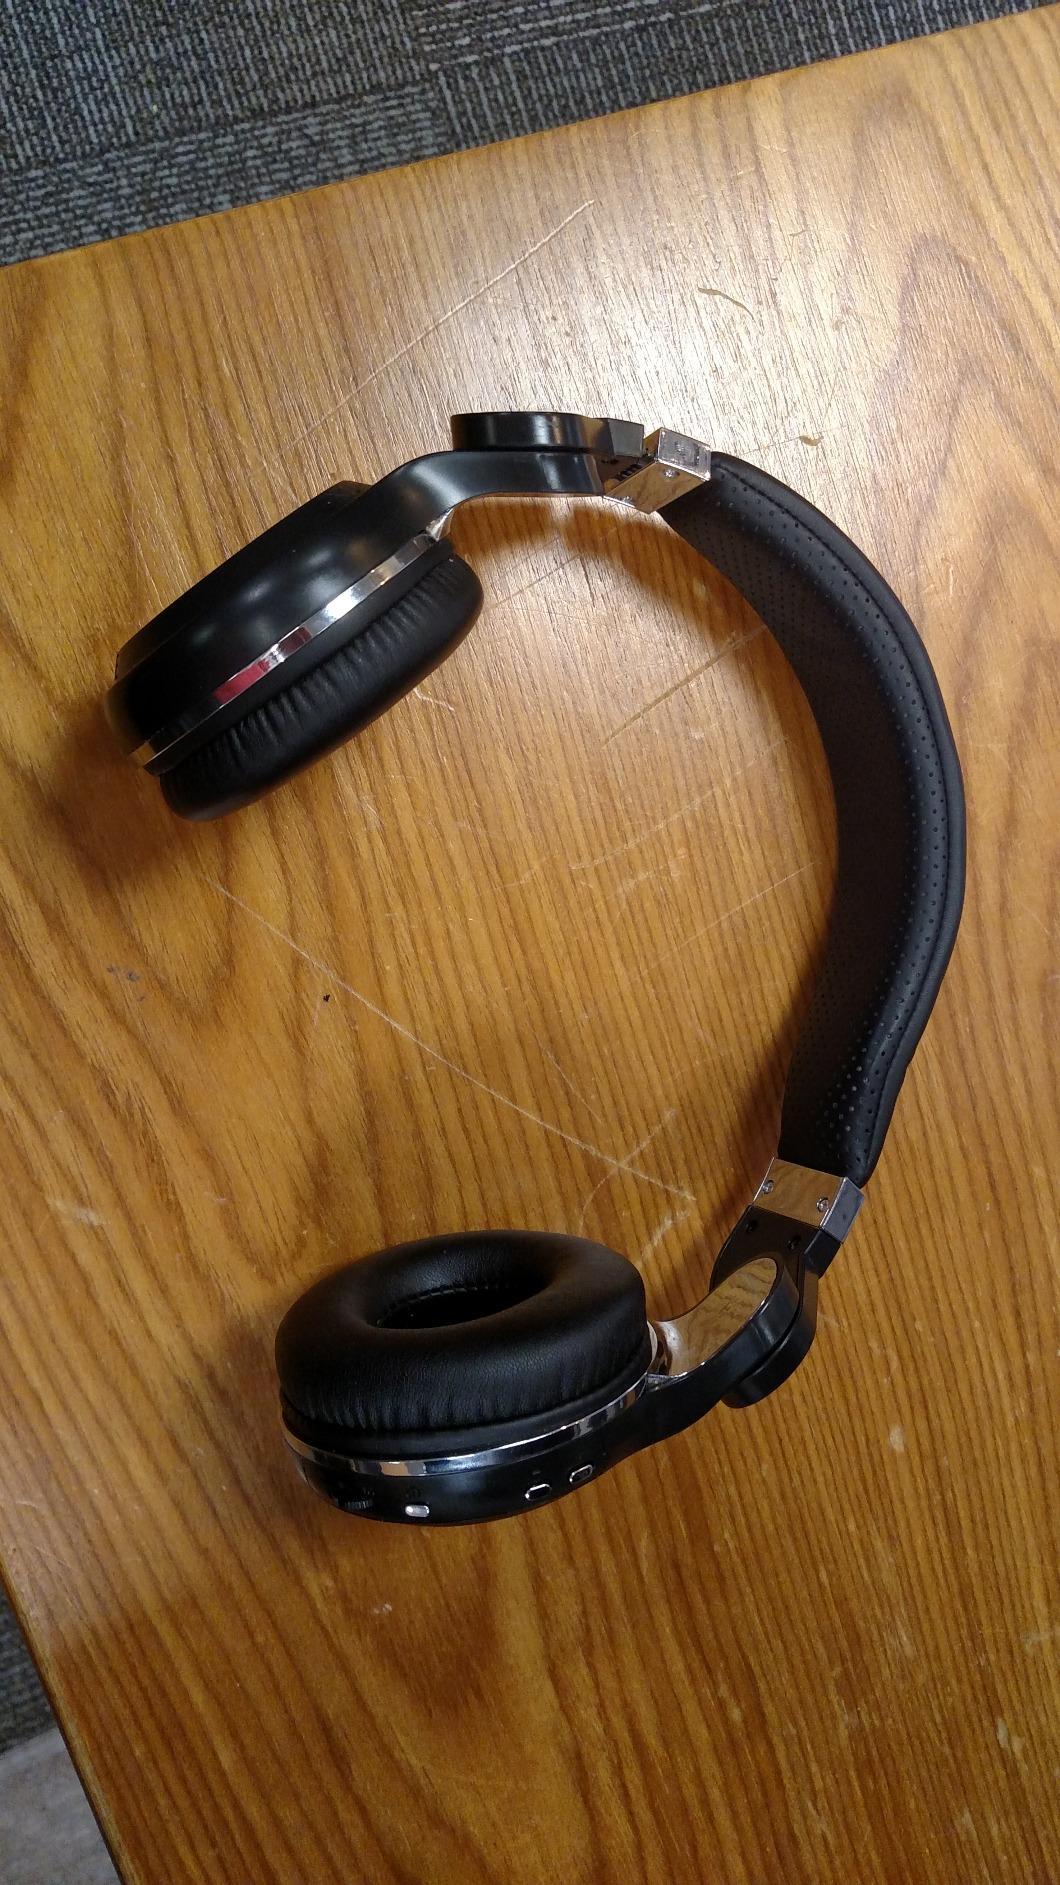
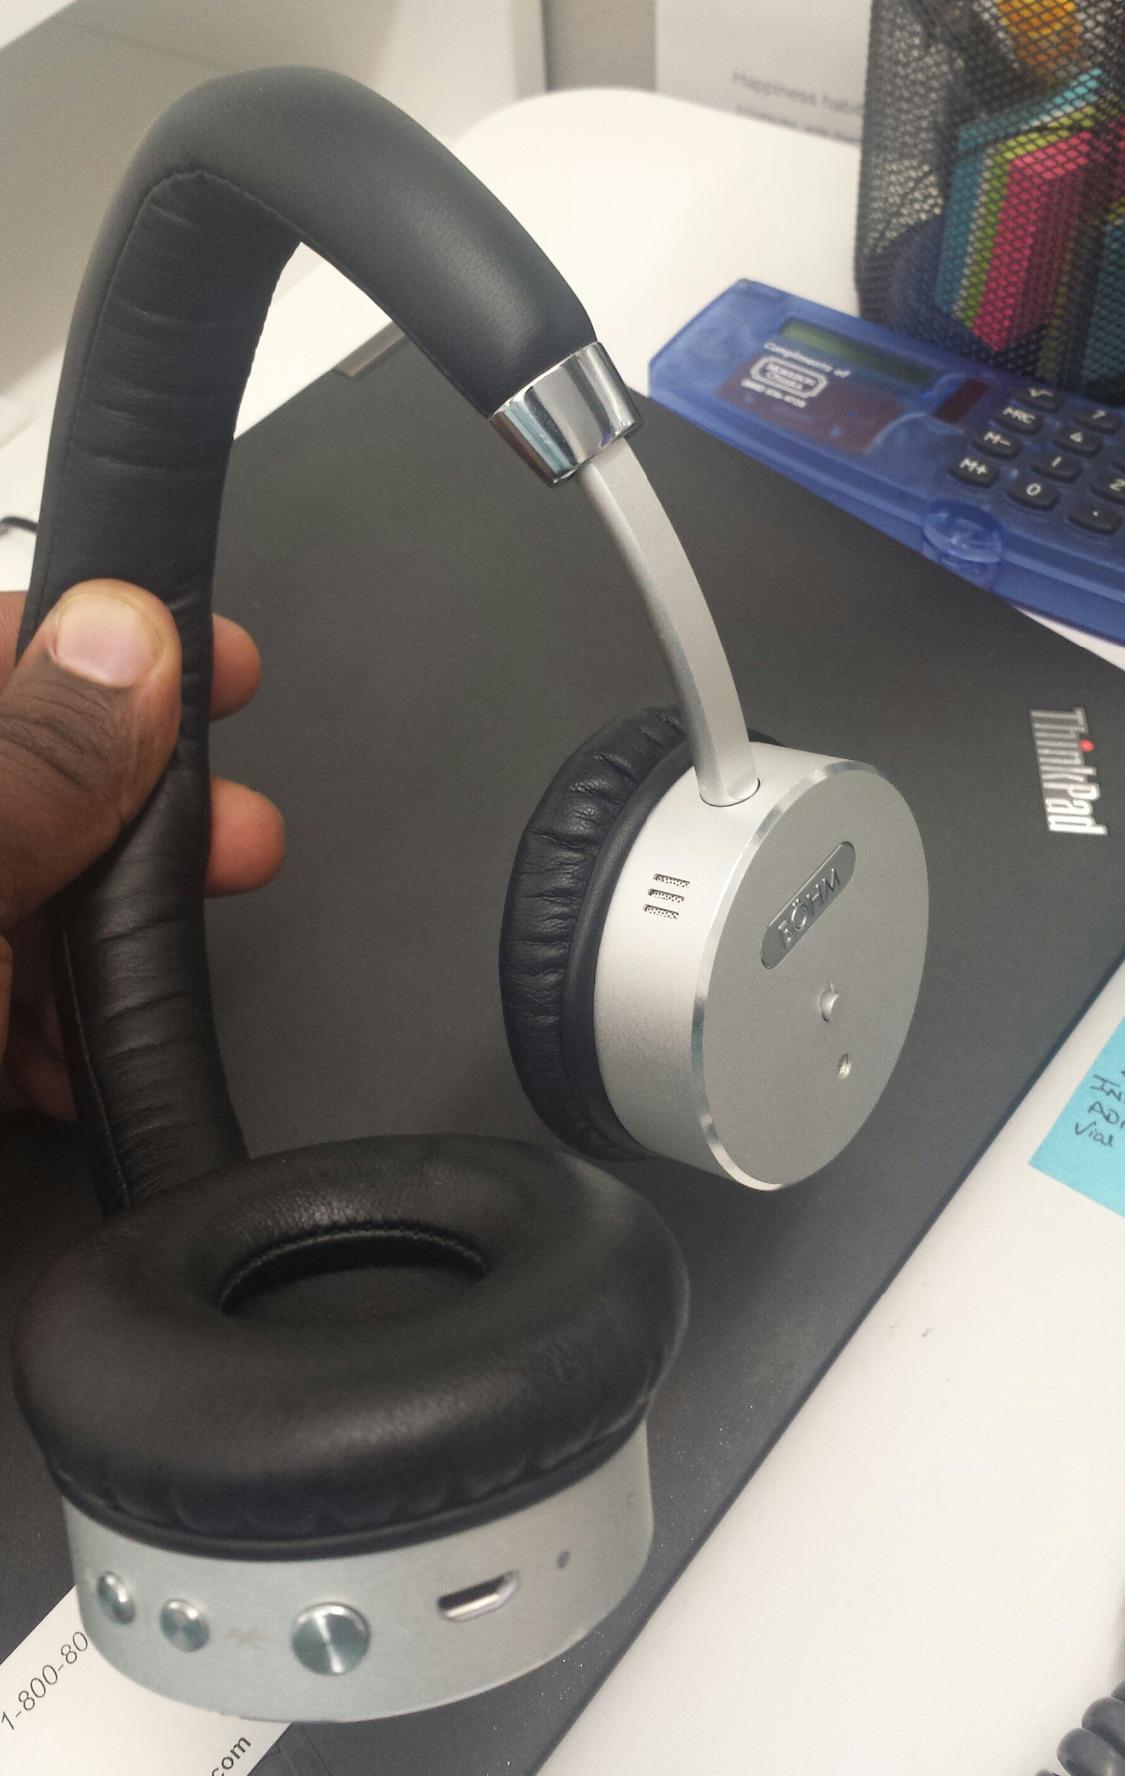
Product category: headphones
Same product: no